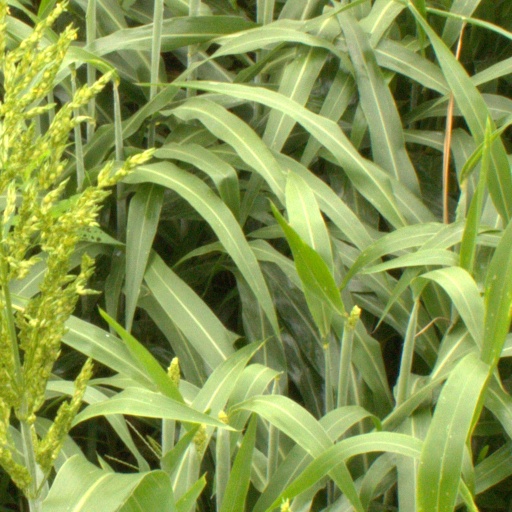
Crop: sorghum